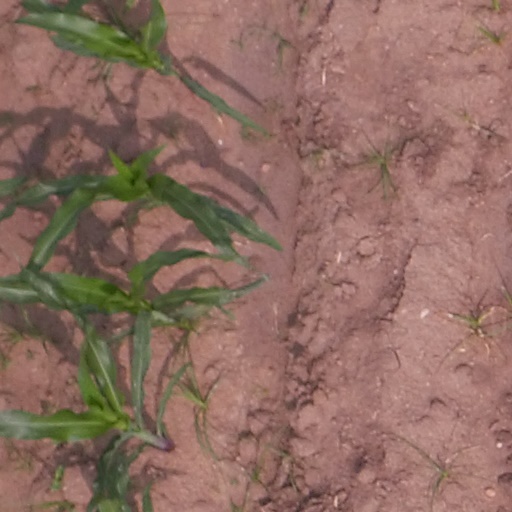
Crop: maize; corn